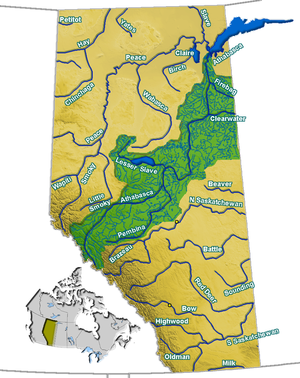
Le lac la Nonne est un lac situé dans la région de l'Alberta central, au Canada.